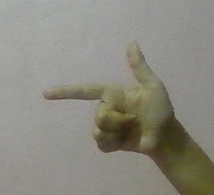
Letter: yaa